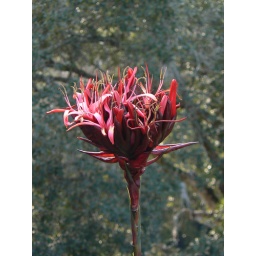
This incredible high flower was standing near the Montserrat palace (in Sintra) just waiting for someone to photograph it.